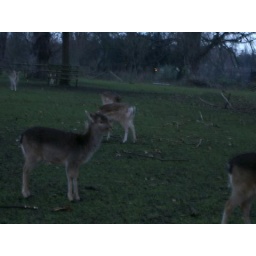
cute animals in the park, victorian style